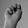
ASL letter: N